Turkish locomotive classification

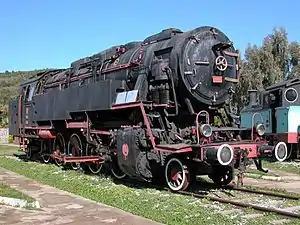
Turkish classification system for railway locomotives, the number of powered axles are followed by the total number of axles.

In the Turkish classification system for railway locomotives, the number of powered axles are followed by the total number of axles. It is identical to the Swiss system except that the latter places a slash between the two numbers.